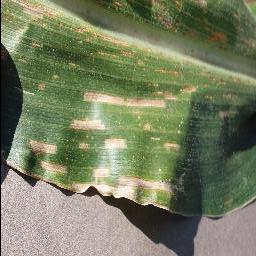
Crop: corn
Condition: (maize)_cercospora_spot_gray_spot